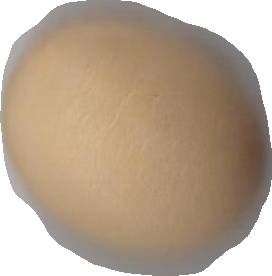
Variety: Grobogan